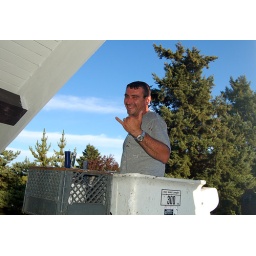
photo taken from our 3rd floor bedroom window... not including the upper 4'-0&amp;quot; of the basement that sticks above the driveway.